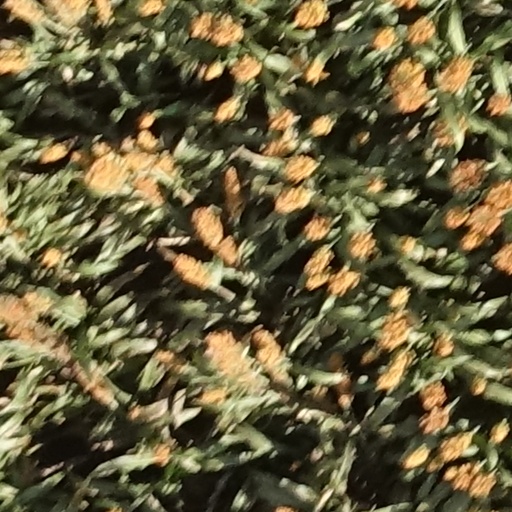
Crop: sorghum